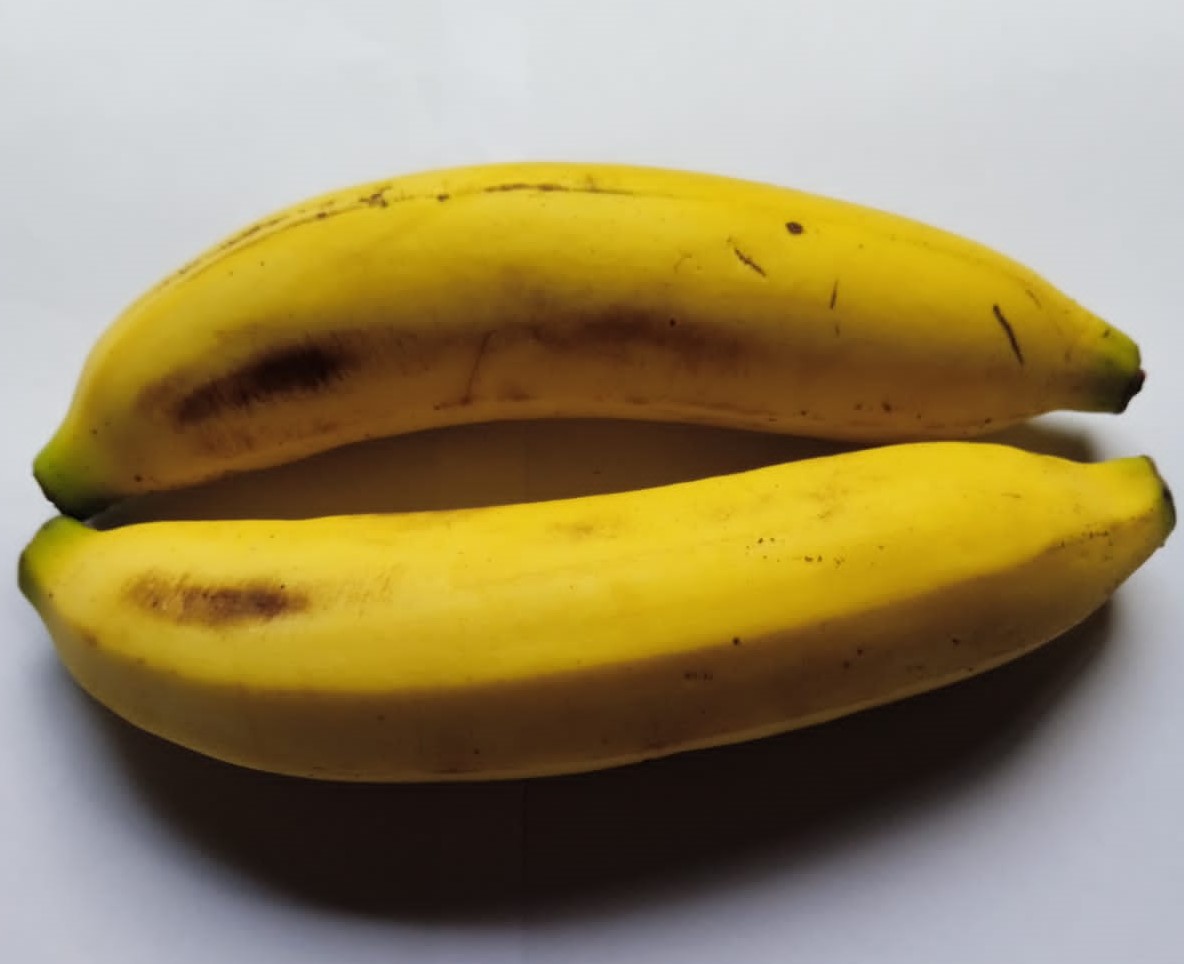
Fruit: banana
Condition: fresh